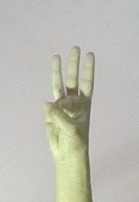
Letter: thaa